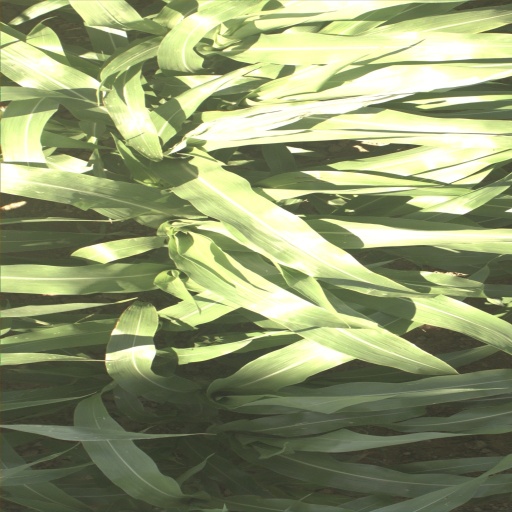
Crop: sorghum